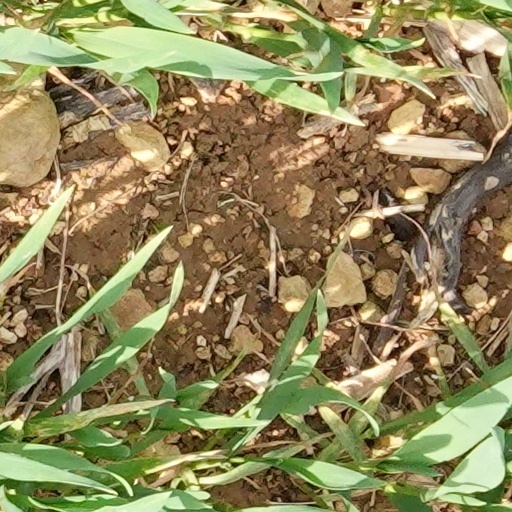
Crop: wheat